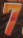
Number: 7